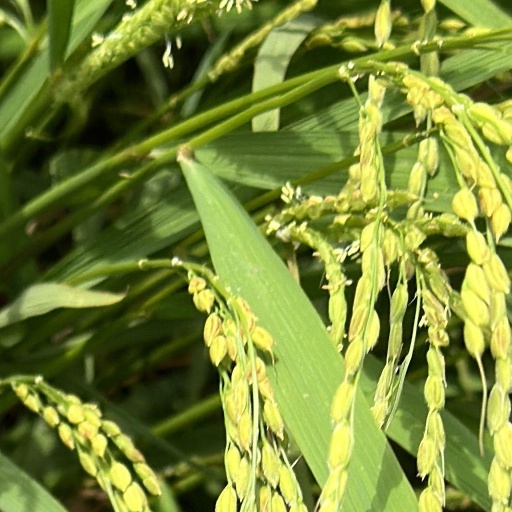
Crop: rice